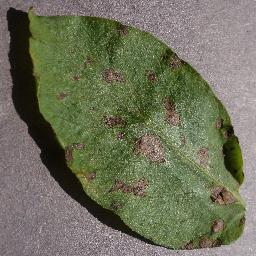
Label: Potato___Early_blight